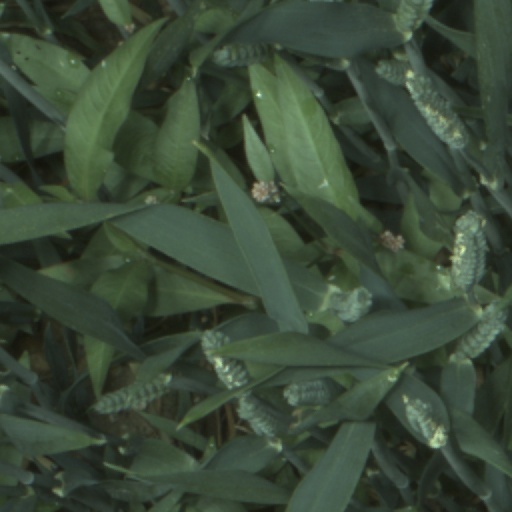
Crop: wheat